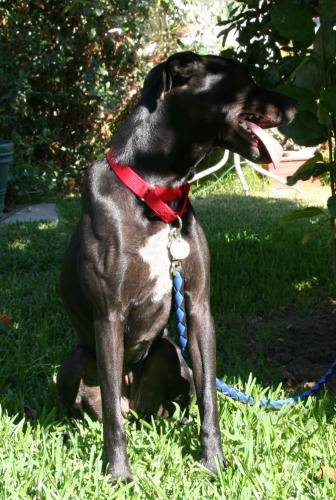
Label: dog